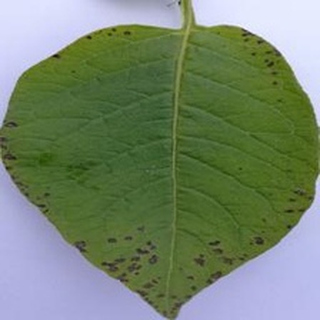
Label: potato_early_blight